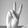
ASL letter: V